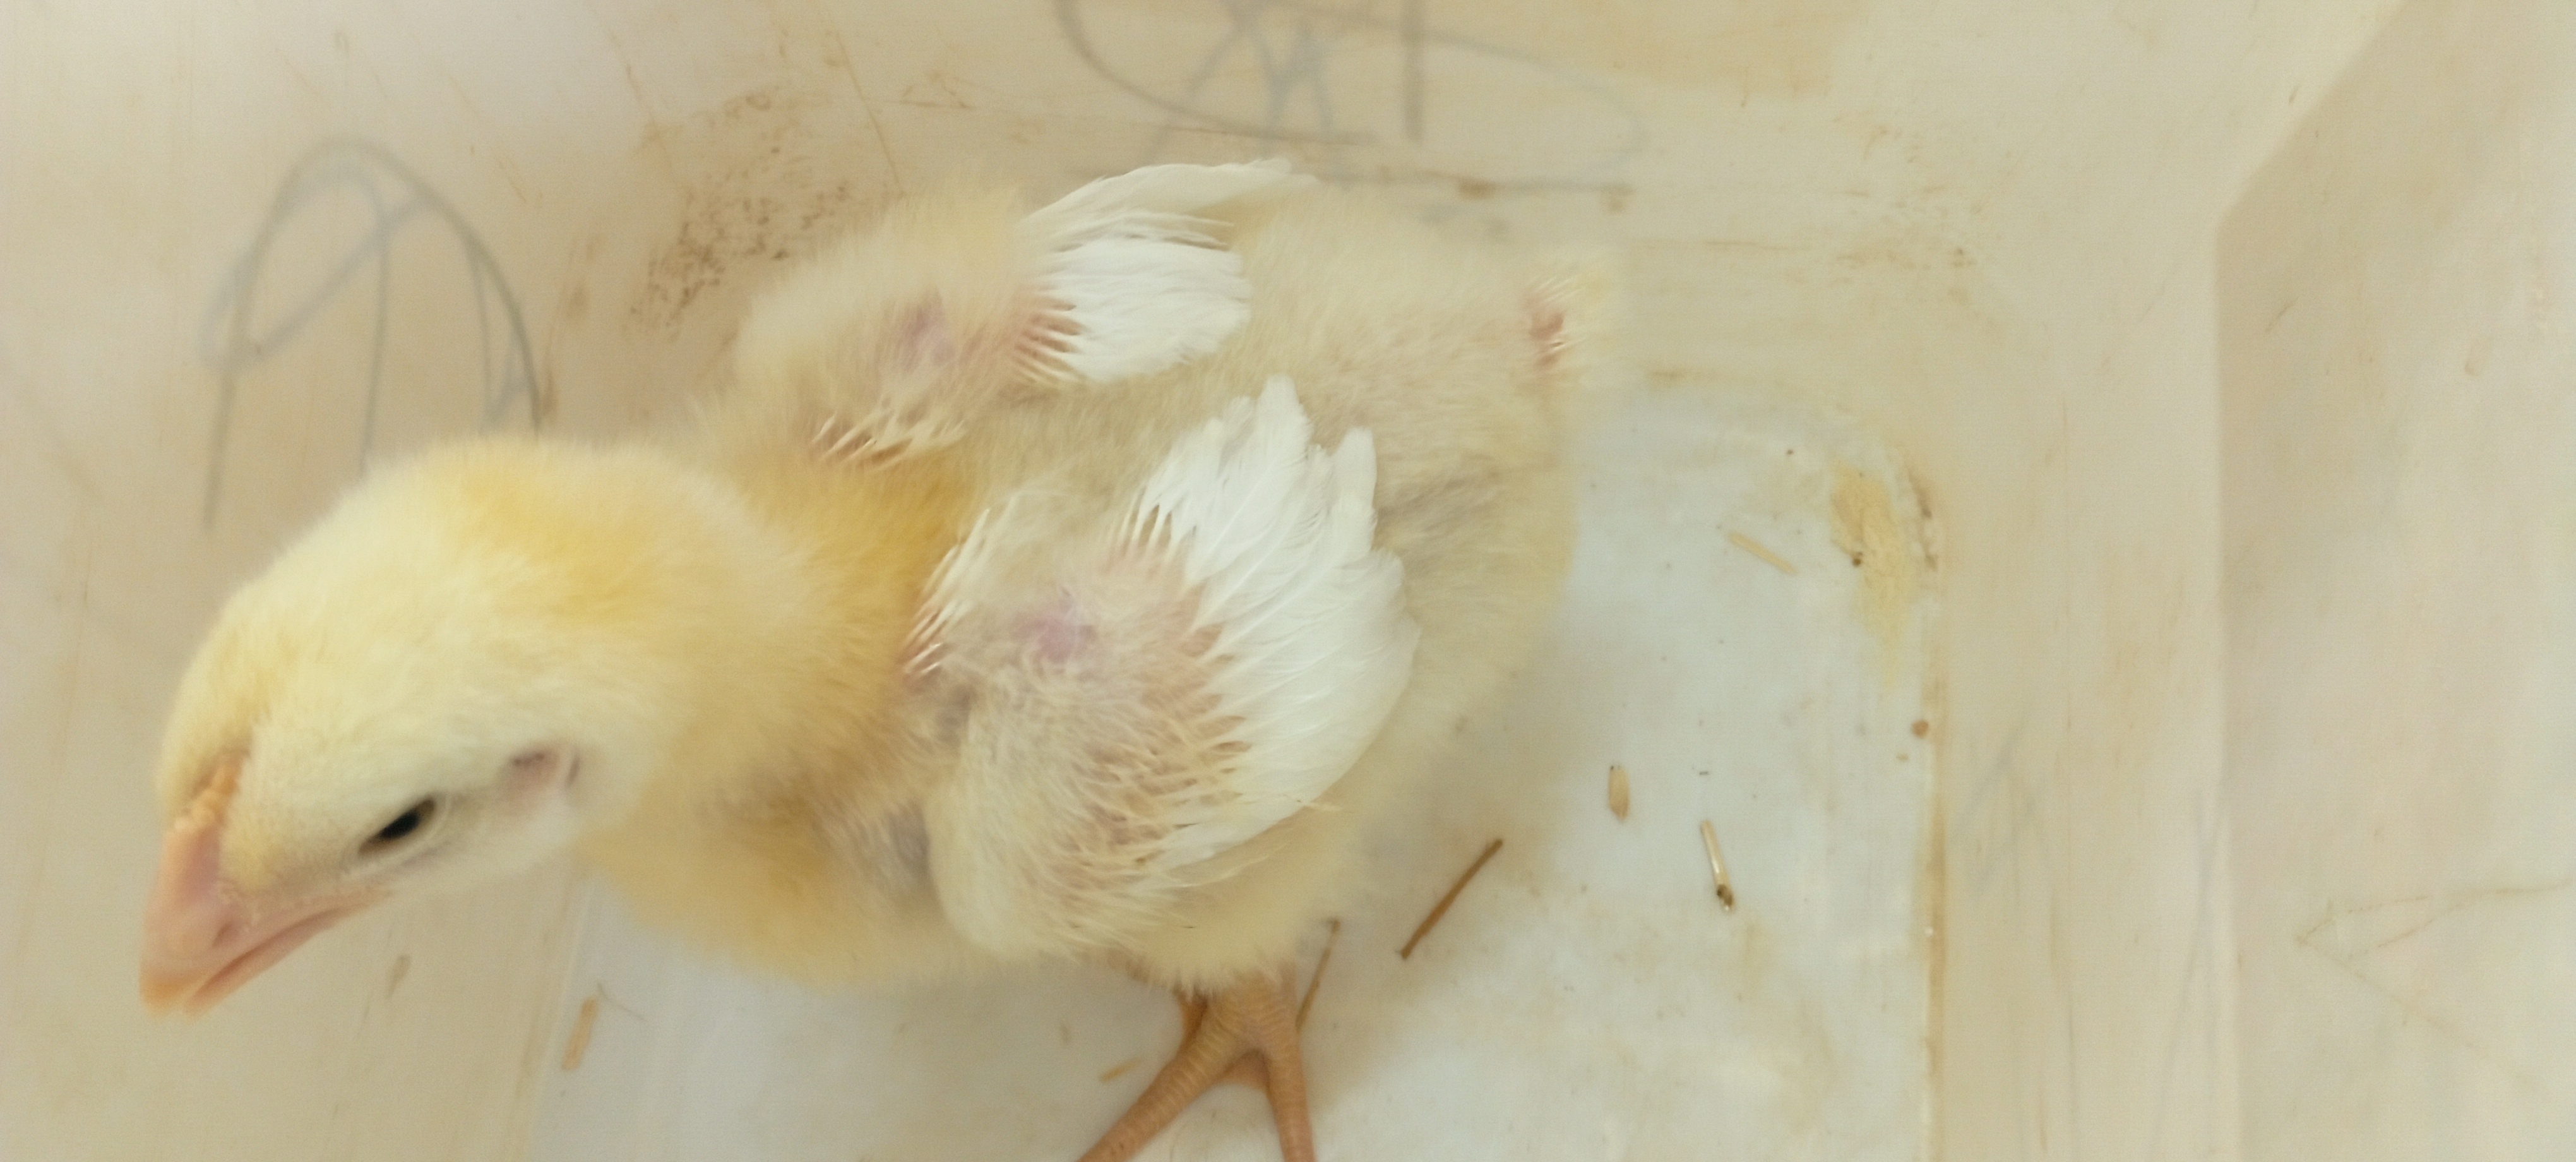
Weight: 407 g